Lawrence C. Gorman

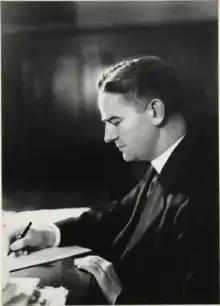
Gorman in 1943

Lawrence Clifton Gorman (September 28, 1898 – December 28, 1953) was an American Catholic priest and Jesuit who held senior positions at several Jesuit universities in the United States. Born in New York City, he was educated at Jesuit institutions, before entering the Society of Jesus. He then became a professor of chemistry at Georgetown University, and continued his higher studies at Jesuit universities in the United States and Rome.